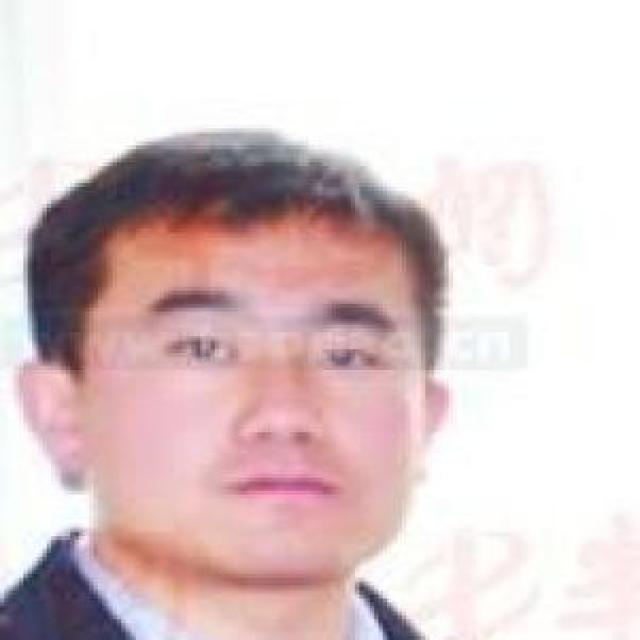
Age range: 21-44